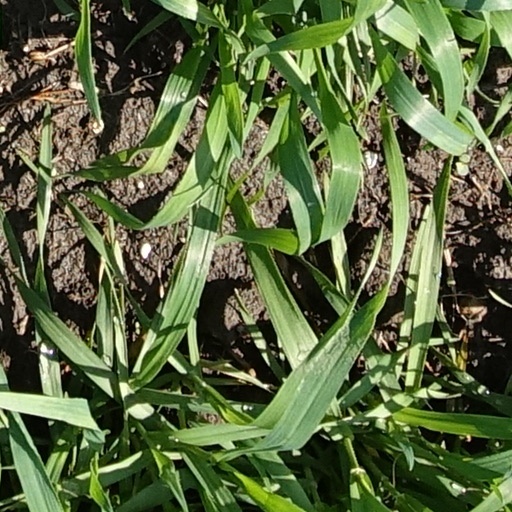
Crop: wheat